Diversity in swimming

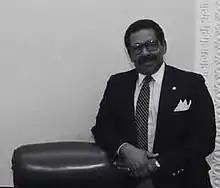
Clarence Pendleton Jr. Working in the White House

As far back as the 1920s, African American swim coach Clarence Pendleton made significant efforts to have the Howard University swim team nationally recognized and award the team the ability to compete with other swim teams. By 1933 he was no longer coaching the team but returned to Howard to give a talk about swimming. In the 1950s, while recreational facilities were still segregated in Washington, D.C., Pendleton worked as a superintendent for the "colored" facilities. Despite continued employment in aquatics and recreational jobs, Pendlton Sr. and his wife struggled financially due to segregation. Pendleton Sr. instilled a strong work ethic in his son, Clarence M. Pendleton Jr., who also coached the Howard Swim team. Pendleton Jr., who was also known as Penny, was quoted as saying his father was a strict disciplinarian who highly valued education and frequently told his son, "If you don't think, you stink." In 1965, Pendleton Jr. traveled to Egypt to coach and mentor Egyptian athletes. In the 1980s, Pendleton's son controversially served as chair of the United States Commission on Civil Rights under President Ronald Reagan.